Cliffe Castle Museum

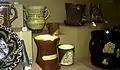
Victorian pottery made in the Keighley area

This gallery aims to tell the story of Keighley. It includes the Keighley Hen Pecked Club's "peace box". This is an adult-sized wooden rocking cradle, supposedly for soothing nagging wives instead of babies. It had humorous rules and was displayed in galas, but it is not known whether it was used. The club used to meet at the Royal Hotel, Damside, and was started by Henry Hargreaves Thompson, who was landlord in 1861. The pub became the Royal Oak in 1998. There is also a Bees Gallery and a Costume Gallery, whose space hosts a changing selection of costume exhibits from the museum's collections.